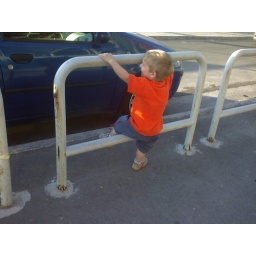
boy in orange